List of birds of Kentucky

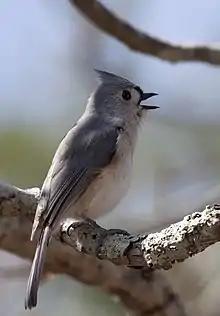
Tufted titmouse

Tyrant flycatchers are Passerine birds which occur throughout North and South America. They superficially resemble the Old World flycatchers, but are more robust and have stronger bills. They do not have the sophisticated vocal capabilities of the songbirds. Most, but not all, are rather plain. As the name implies, most are insectivorous. Seventeen species have been recorded in Kentucky.